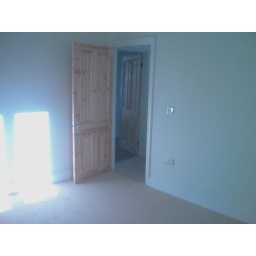
bedroom door, from bedroom corner by window